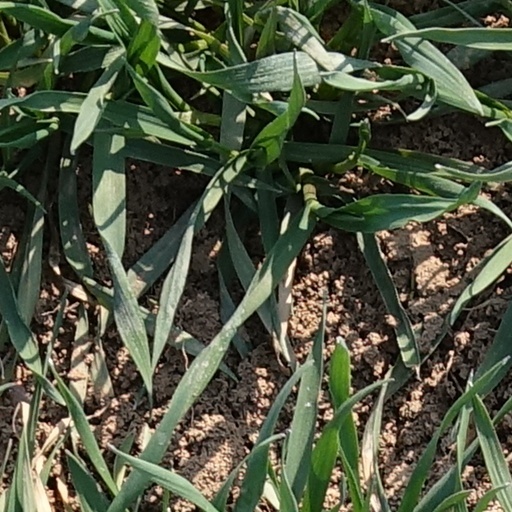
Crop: wheat